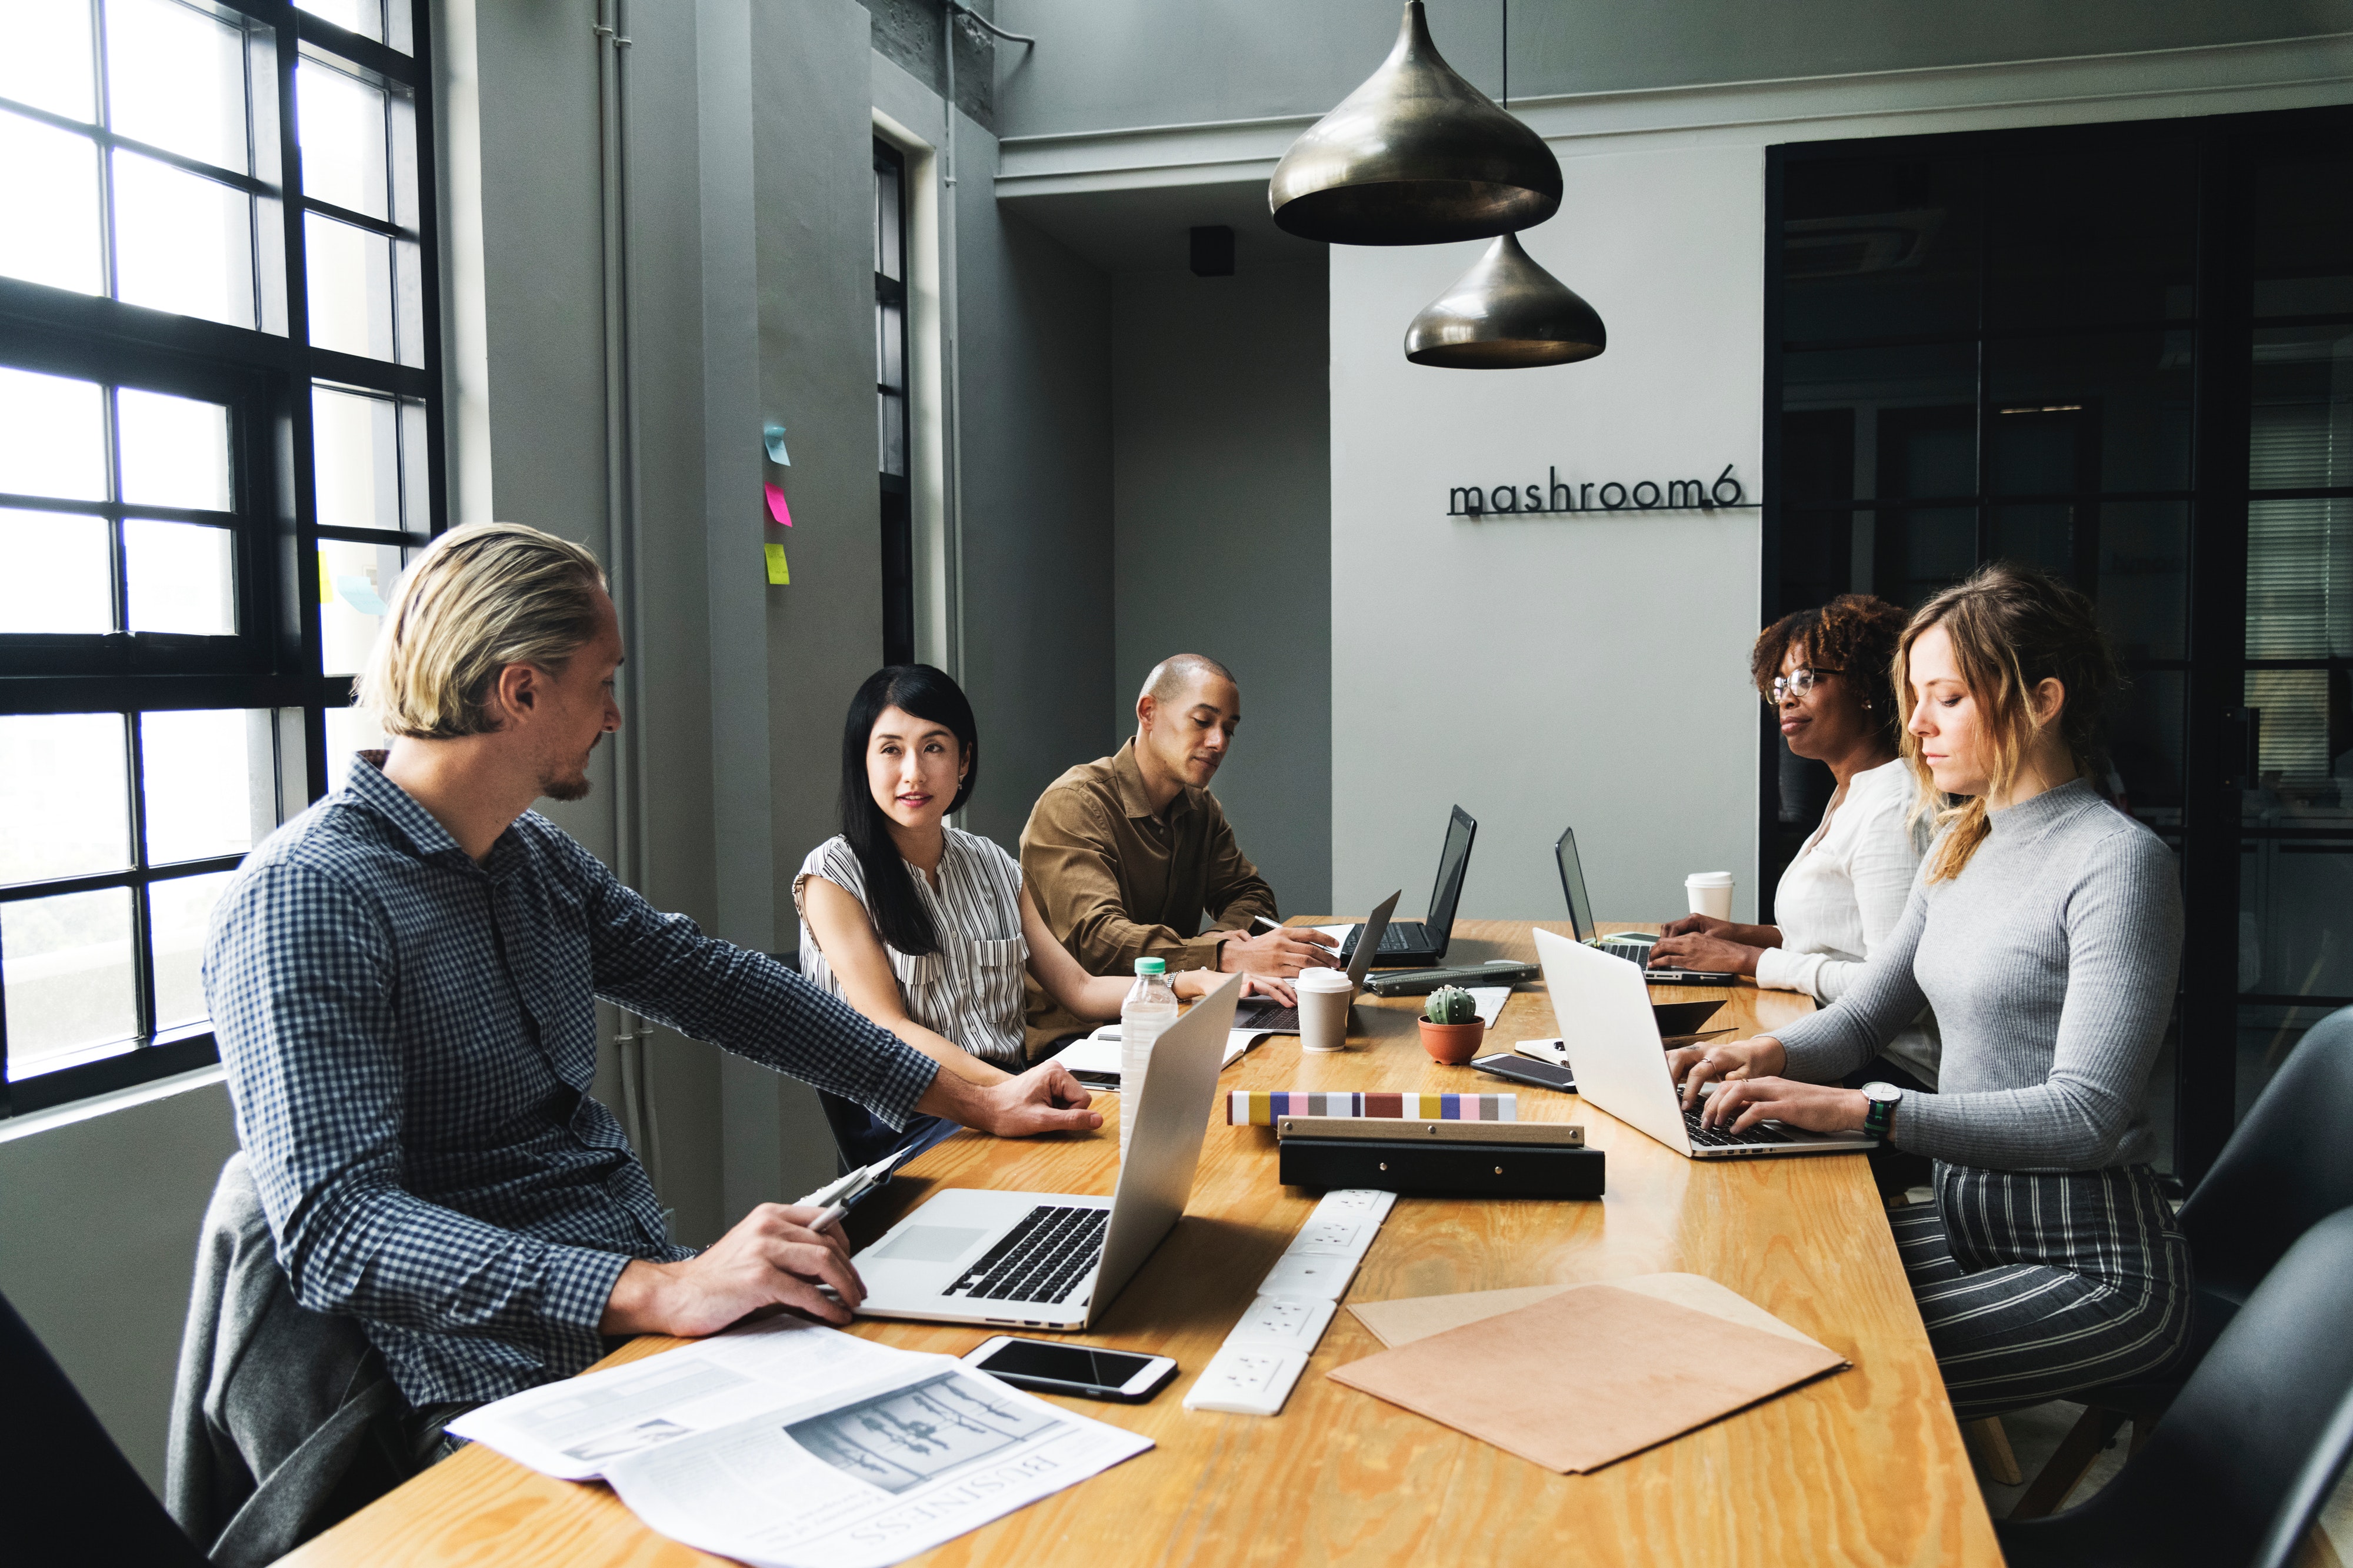
office, job, white collar worker, collaboration, interior design, conversation, design, businessperson, event, employment, management, room, meeting, furniture, business, table, company, building, learning, team